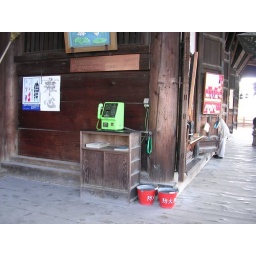
phone and firebucket in the wooden temple